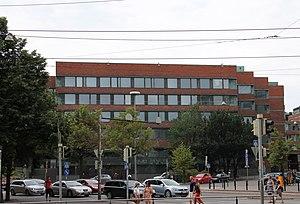
Le siège de l'assurance retraite est un bâtiment situé dans le quartier de Taka-Töölö à Helsinki en Finlande.